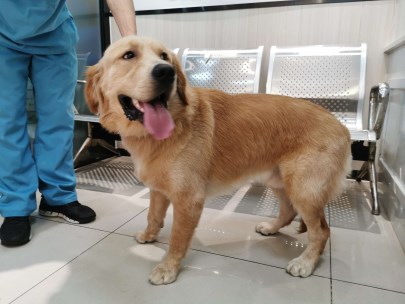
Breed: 5355-n000126-golden_retriever